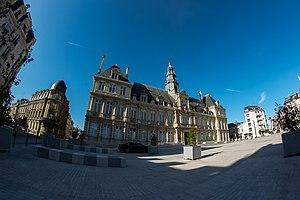
Mairie de REIMS fish eye
Liste des maires de Reims depuis 1790, dans l'ordre chronologique.
L’hôtel de ville de Reims est le bâtiment qui héberge les institutions municipales depuis 1499.